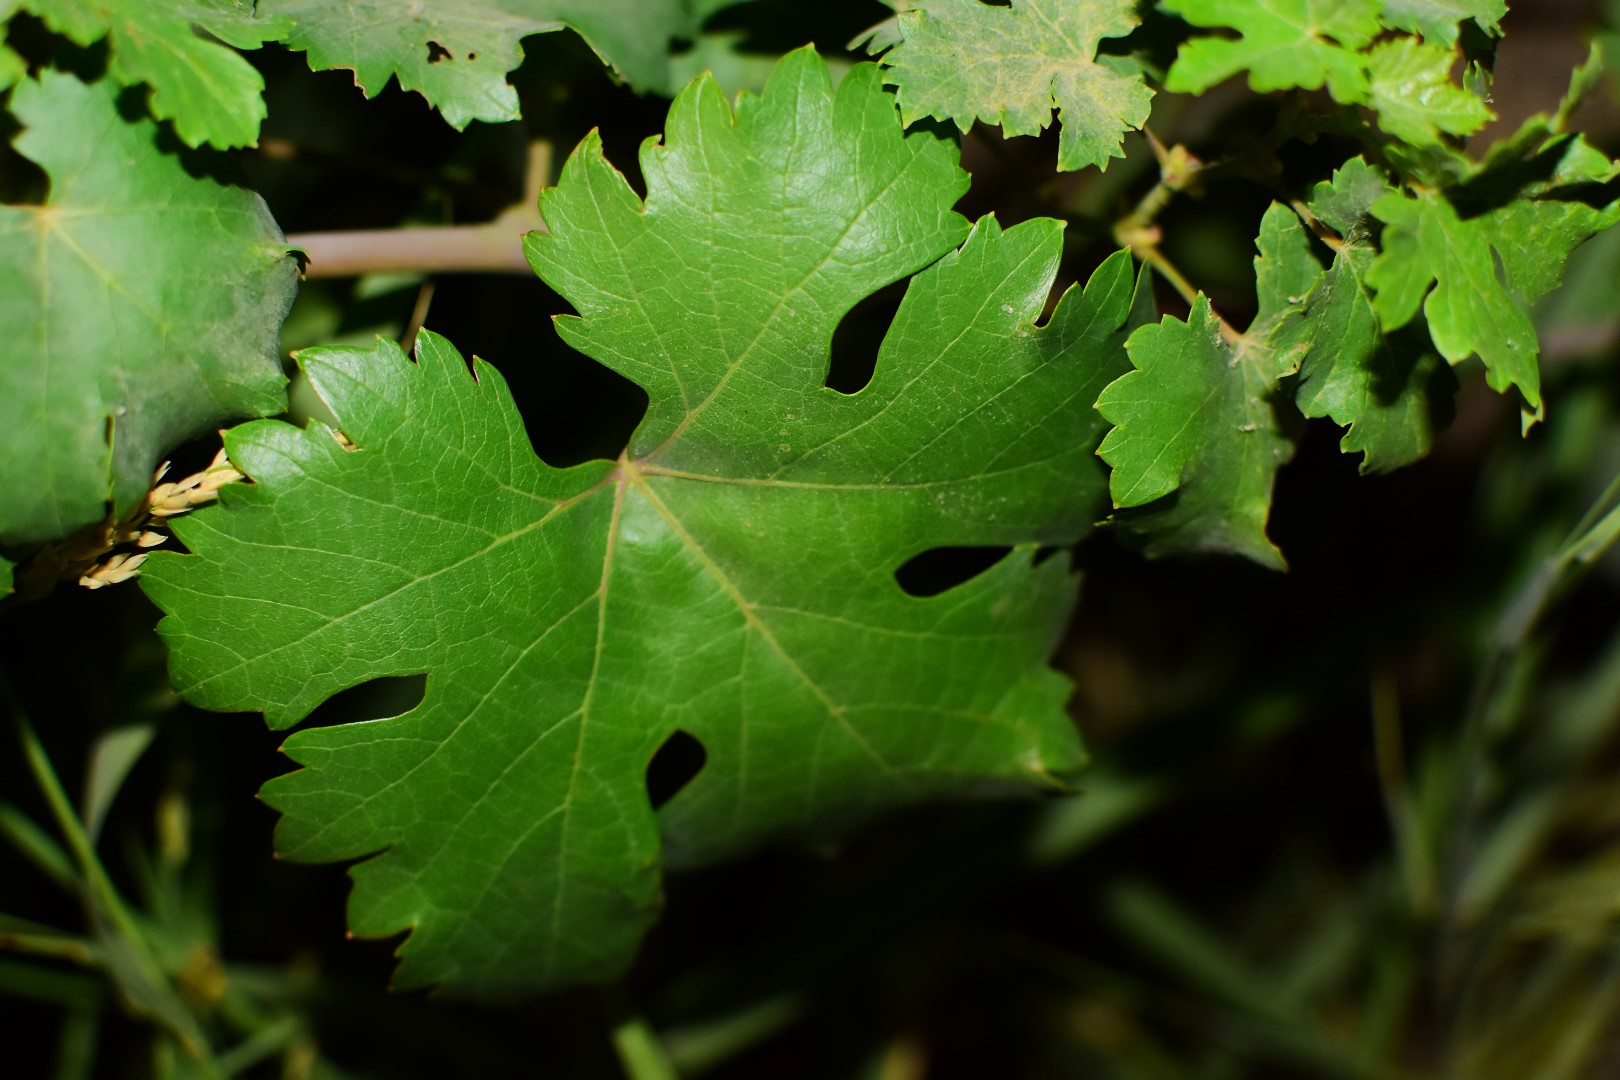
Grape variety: Aswud Balad